Zarifa Sautieva

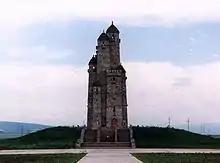
Memorial-Nazran, where Sautieva worked prior to dismissal

Sautieva was born on 1 May 1978. During her childhood she loved to read. Her family includes two sisters and one brother. She has a university degree and lived in Sunzha in the Republic of Ingushetia. She is a member of the Ingush Committee of the National Unity. Until November 2018 she was deputy director of the Memorial of Memory and Glory in Nazran, Ingushetia. She was particularly gifted in her museum work at community engagement. She was dismissed by the Russian government from her post as a response to her involvement in protests against changes to the border between Chechnya and Ingushetia.